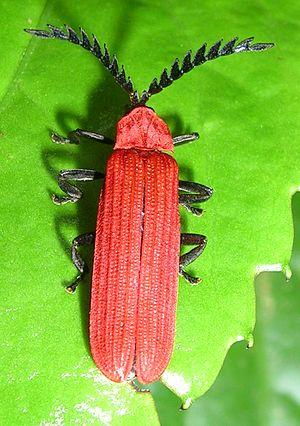
Les Lycidae sont une famille d'insectes de l'ordre des coléoptères.